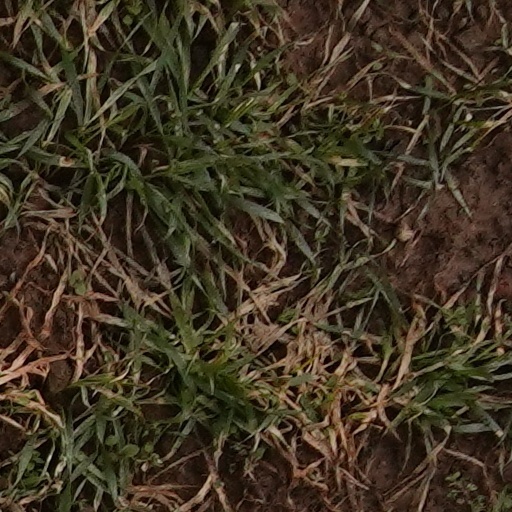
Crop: wheat